Ellice School

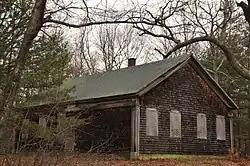

The Ellice School is a historic two-room schoolhouse at 185 Pleasant Street in Millis, Massachusetts. The single story wood frame Greek Revival building was constructed c. 1849, when Millis was still part of Medway. It is sheathed in wood shingles, with wood trim, including corner pilasters. Its gable roof is clad in asphalt shingles. The building served as a public school until 1931. It was used during the Great Depression and the Second World War for community activities, but has stood vacant since then. It is the only remaining district school building in Millis.